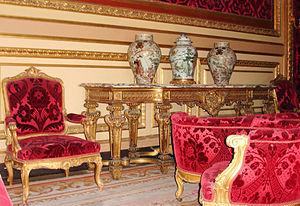
Fauteuil à la reine et siège indiscret d'époque Second Empire, Salon des appartements Napoléon III, Palais du Louvre, Paris, France. own work